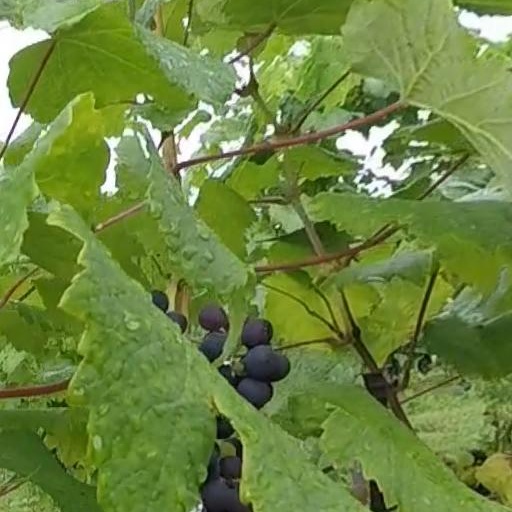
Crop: grape